University of Missouri

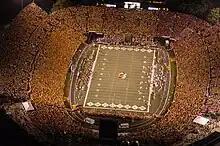
Faurot Field during a football game

The Missouri Tiger men's basketball team has had 29 NCAA Tournament appearances, the second-most Tournament appearances without a Final Four. The Tigers have appeared in the regional finals (Elite Eight) of the NCAA Tournament six times (twice under coach Norm Stewart, Missouri head coach from 1967 to 1999). The Tigers have won 15 conference championships, beginning with the Missouri Valley Conference, followed by the Big Six, the Big Eight, and the Big 12 Conference. In 1994, the Tigers went undefeated in the Big Eight to take the regular season title. In 2009, Missouri won its first Big 12 Championship over Baylor. Missouri went on to win its second Big 12 Championship in its final season in the Big 12 in 2012, once again defeating Baylor. Standout players from the Mizzou's basketball team include Anthony Peeler, John Brown, Jon Sundvold, Steve Stipanovich, Kareem Rush, Keyon Dooling Doug Smith, Willie Smith, Norm Stewart, Linas Kleiza, Derrick Chievous, DeMarre Carroll, Kim English, Jordan Clarkson, and Marcus Denmon.